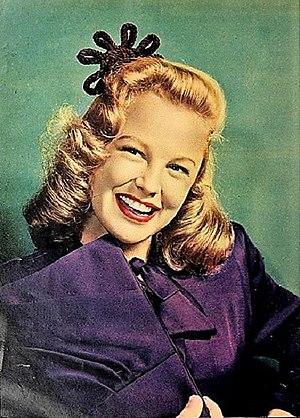
June Allyson, de son vrai nom Ella Geisman, est une actrice américaine née le 7 octobre 1917 dans le quartier du Bronx à New York. Elle est morte le 8 juillet 2006 à Ojai en Californie.